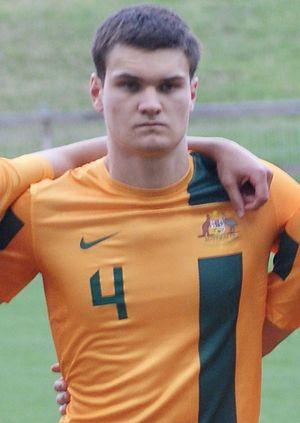
Curtis Good, né le 23 mars 1993 à Melbourne, est un footballeur international australien qui évolue au poste de défenseur à Melbourne City.